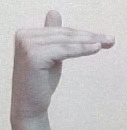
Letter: khaa